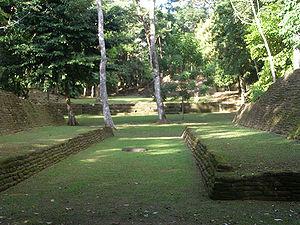
Nim Li Punit est un site maya du sud du Belize. En langue maya actuelle, le nom du site Nim Li Punit est le grand chapeau.